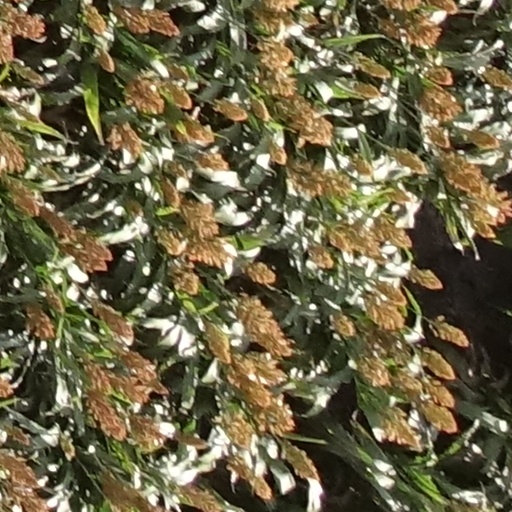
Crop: sorghum